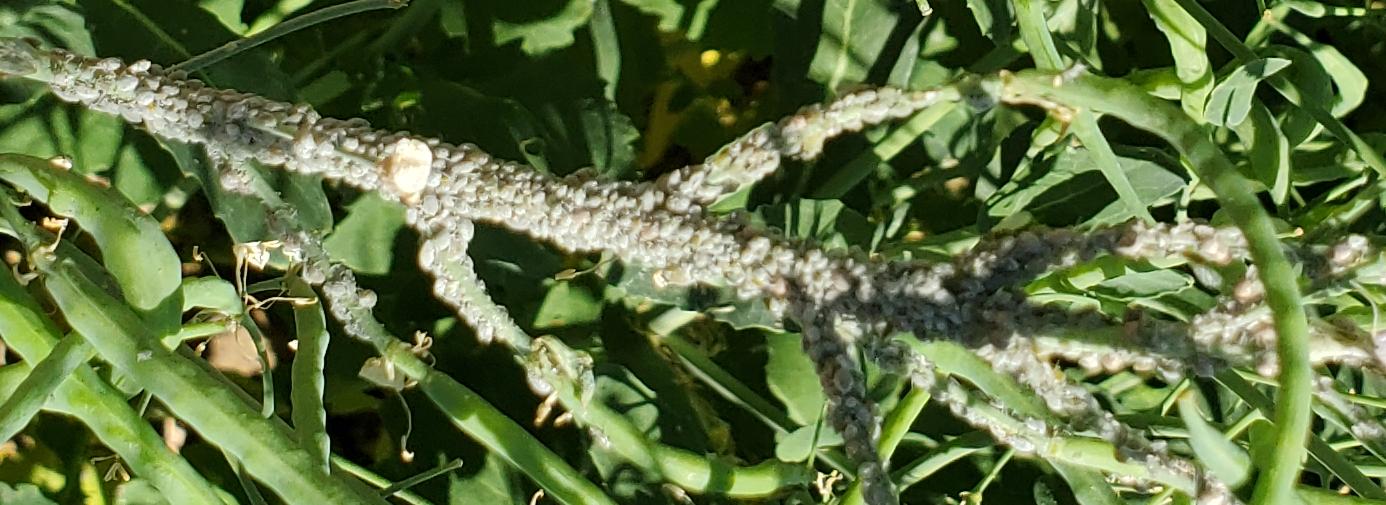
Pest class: cabbage_aphid